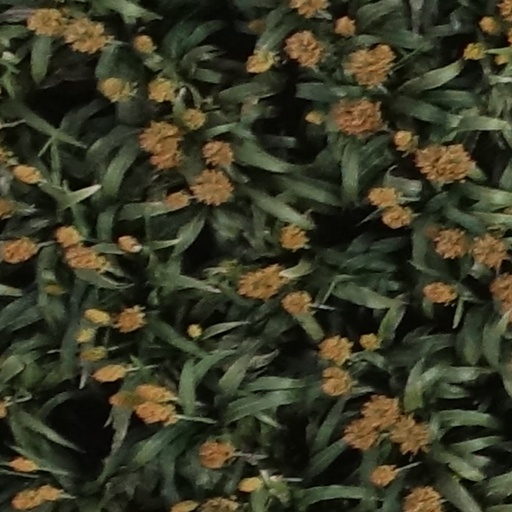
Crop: sorghum